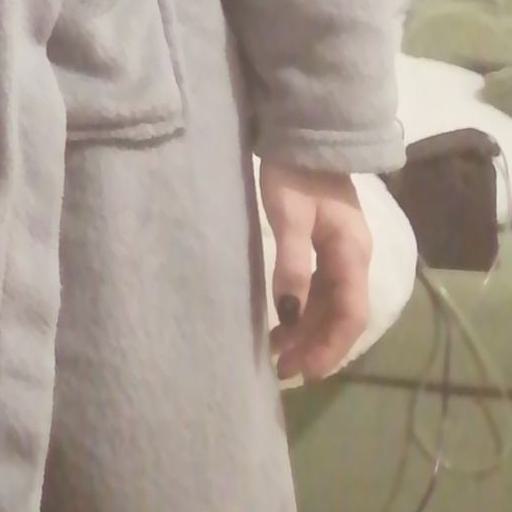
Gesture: no_gesture